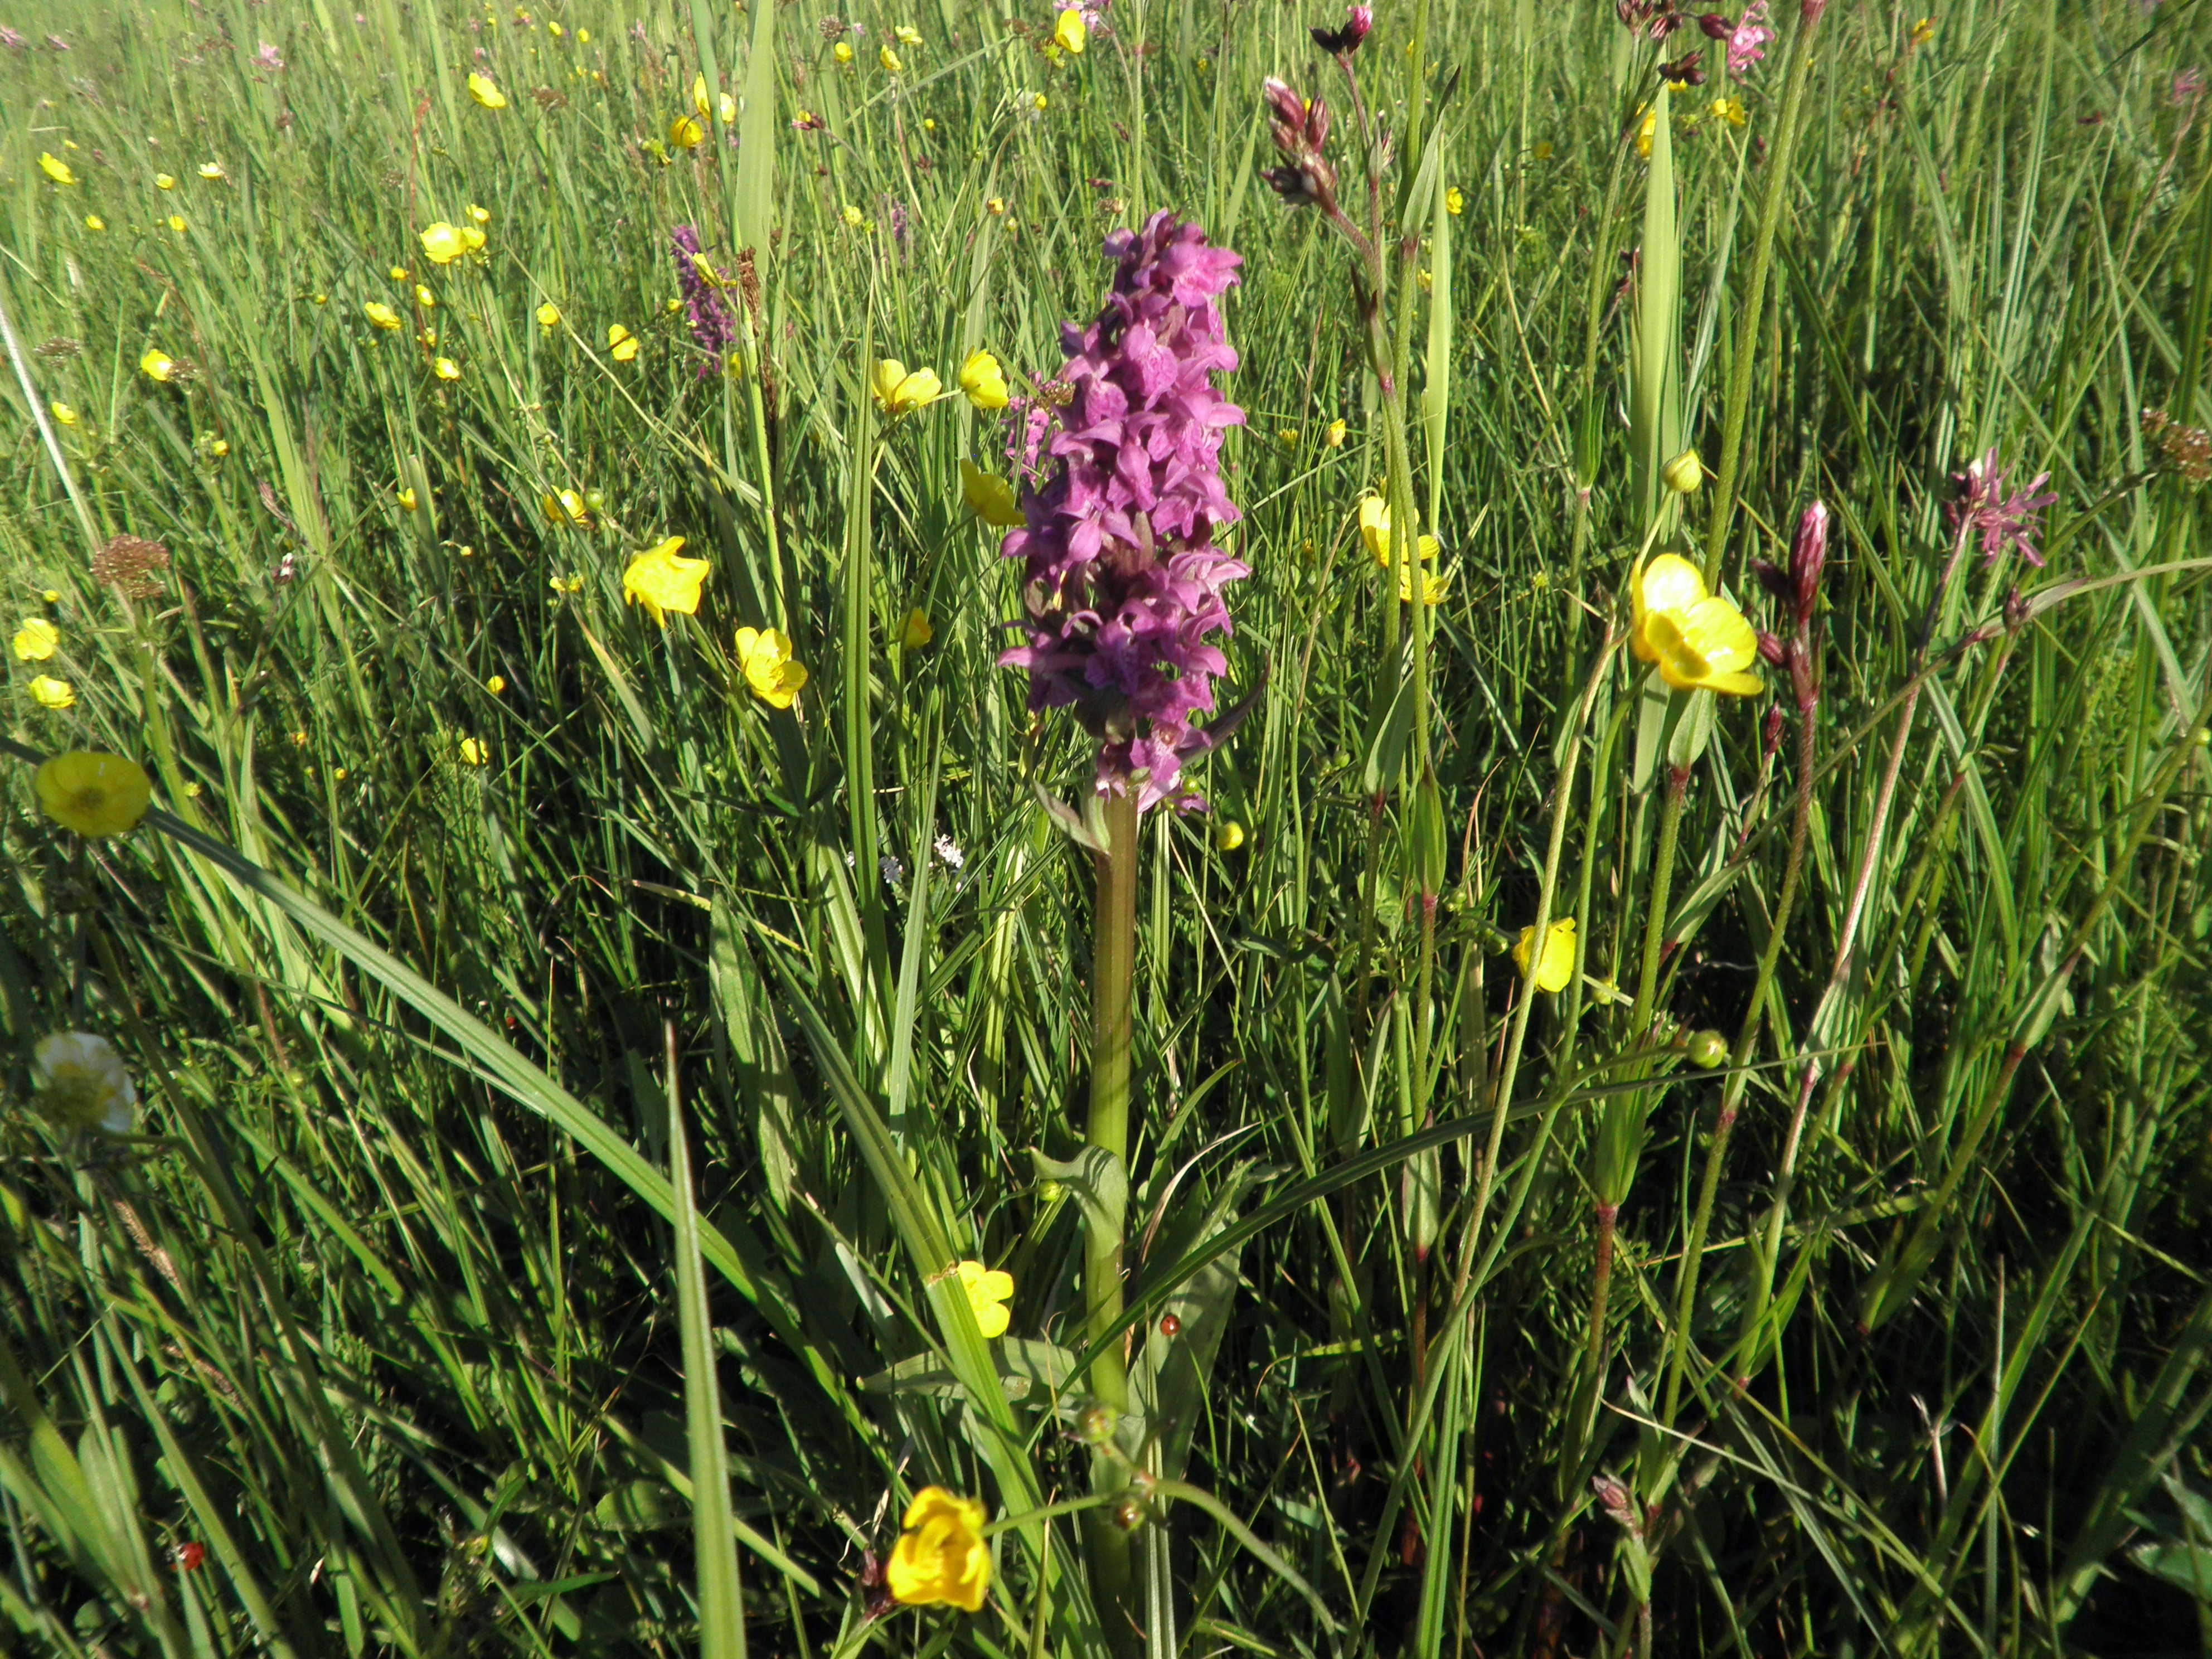
grass, plant, field, lawn, meadow, prairie, flower, botany, flora, orchid, wildflower, wild plant, grassland, gladiolus, red flowers, flowering plant, protected plant, island of usedom, orchid greenhouse, grass family, land plant